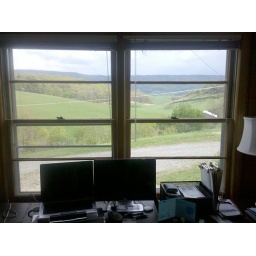
The glorious view from my office in the Virginia mountains